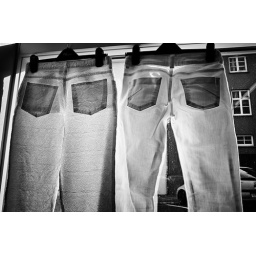
Backlit white pants in a shop window in Reykjavik. Best view at original size.